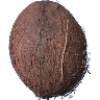
Label: cocos